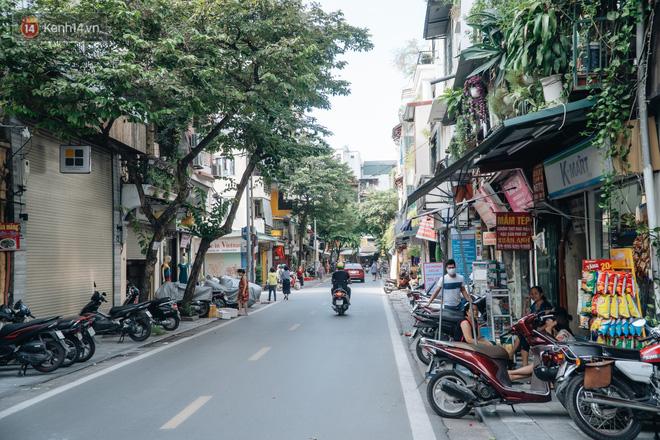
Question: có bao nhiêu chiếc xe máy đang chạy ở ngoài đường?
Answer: có một chiếc xe máy đang chạy ở ngoài đường